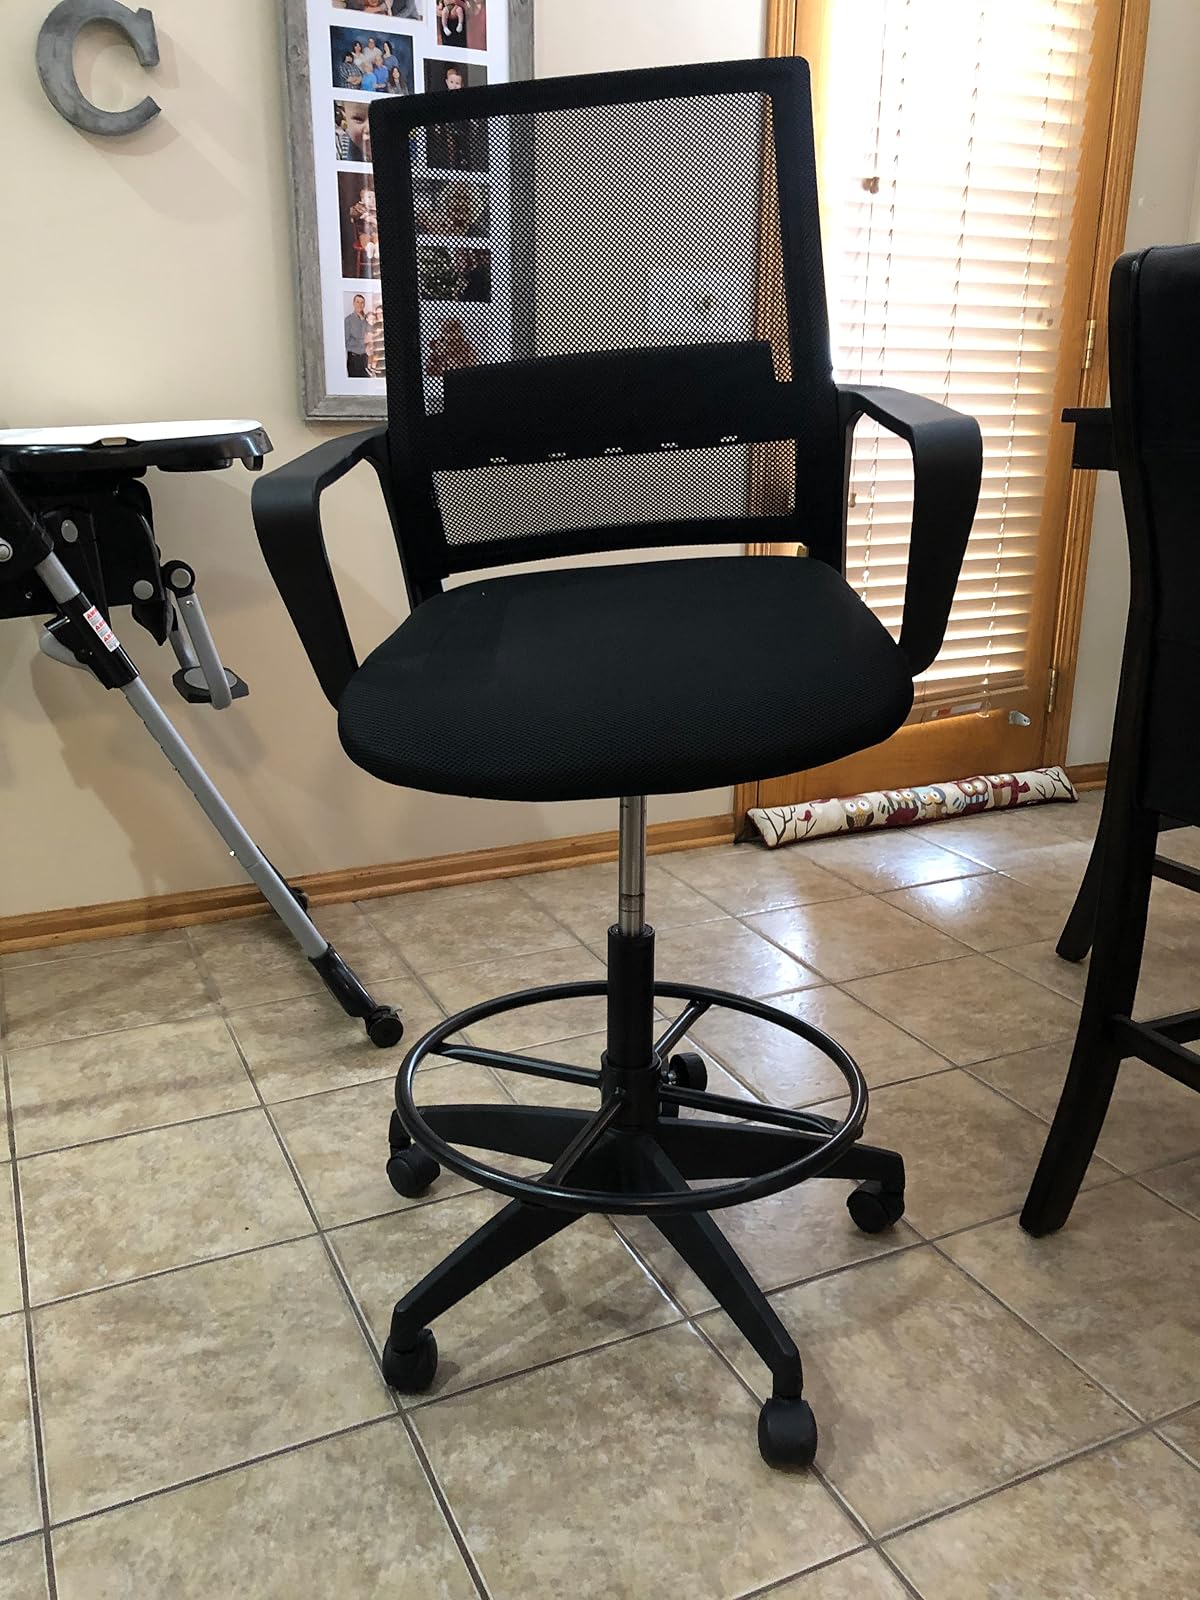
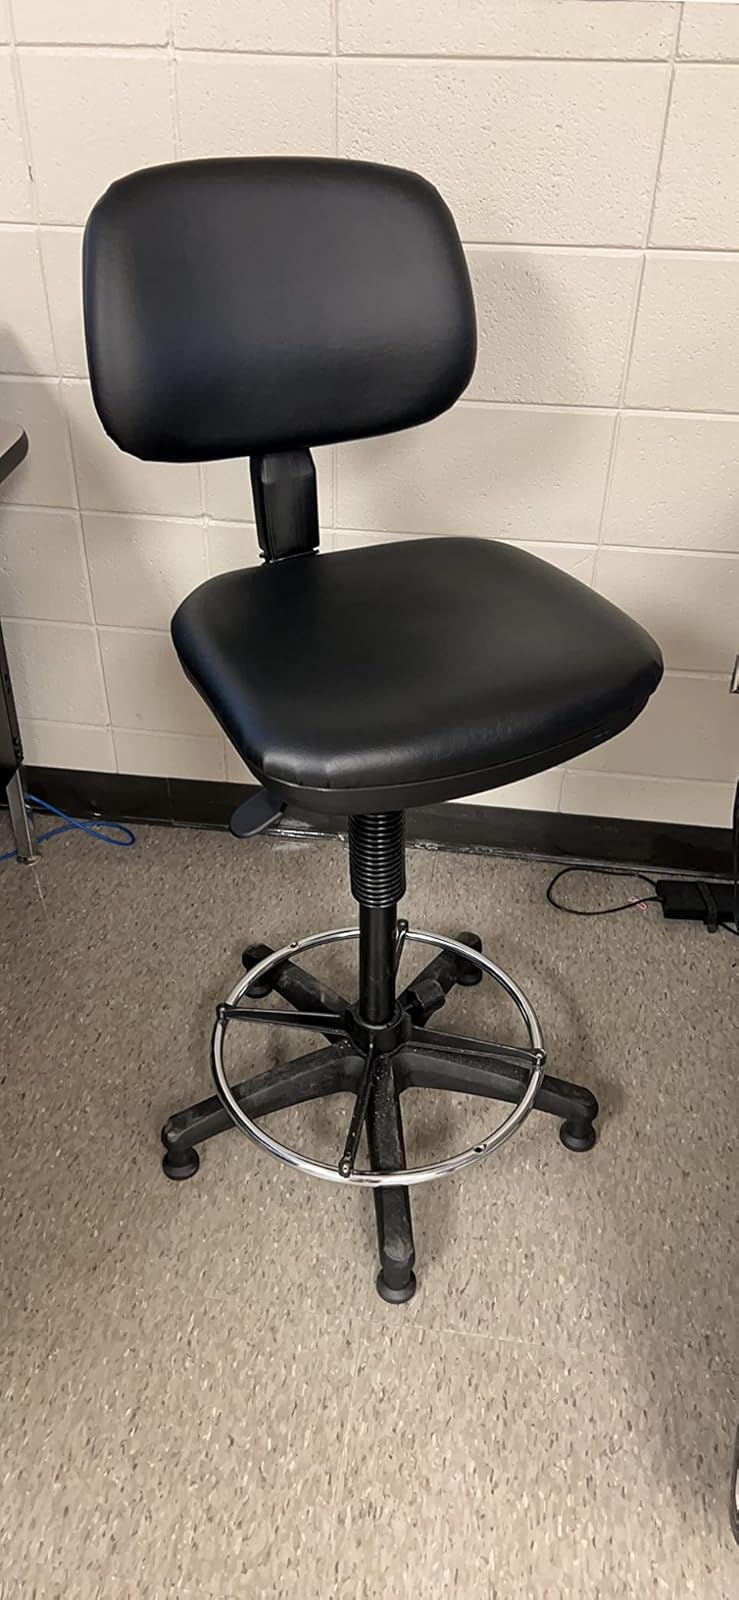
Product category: items_chair
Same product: no